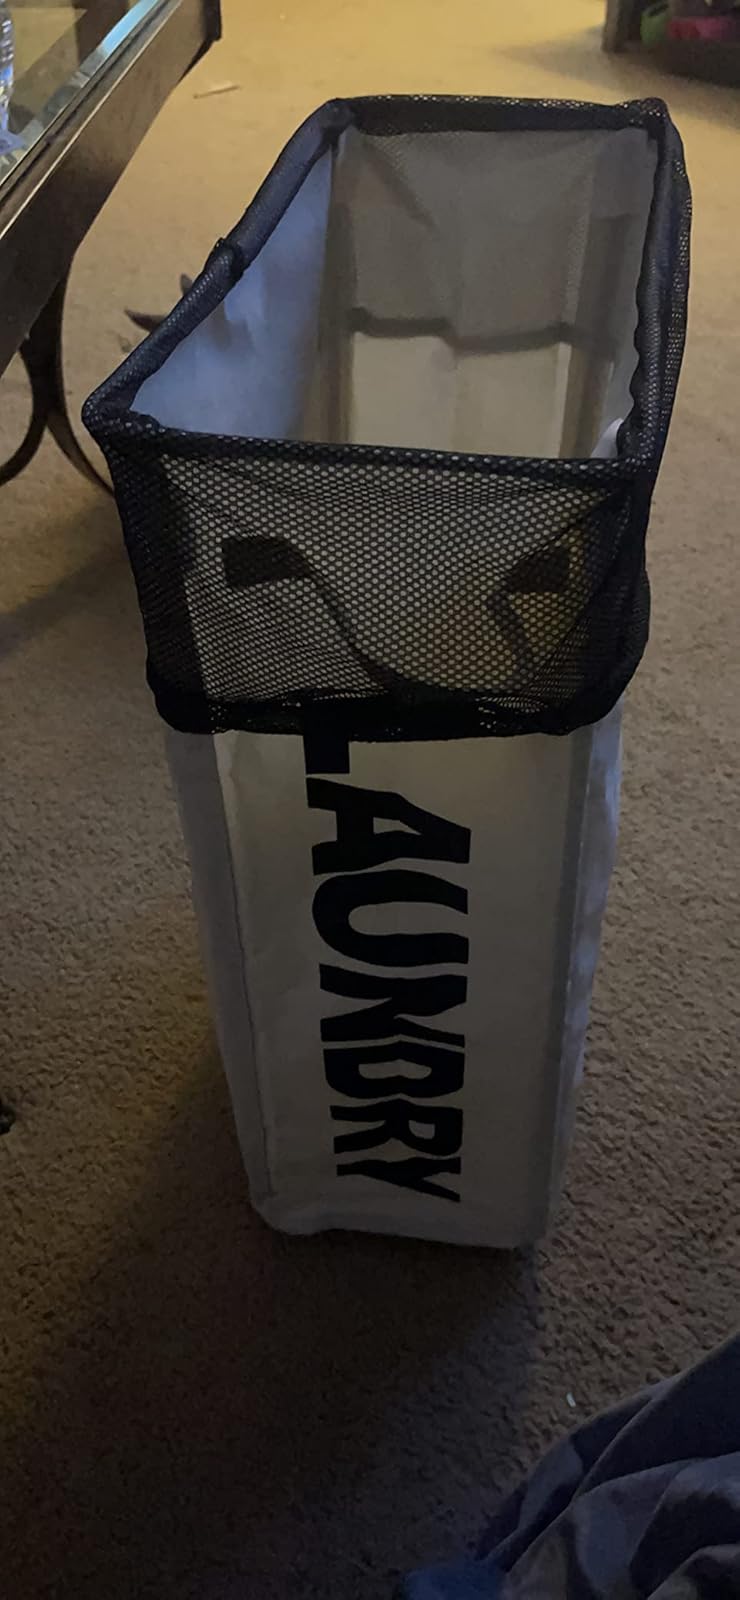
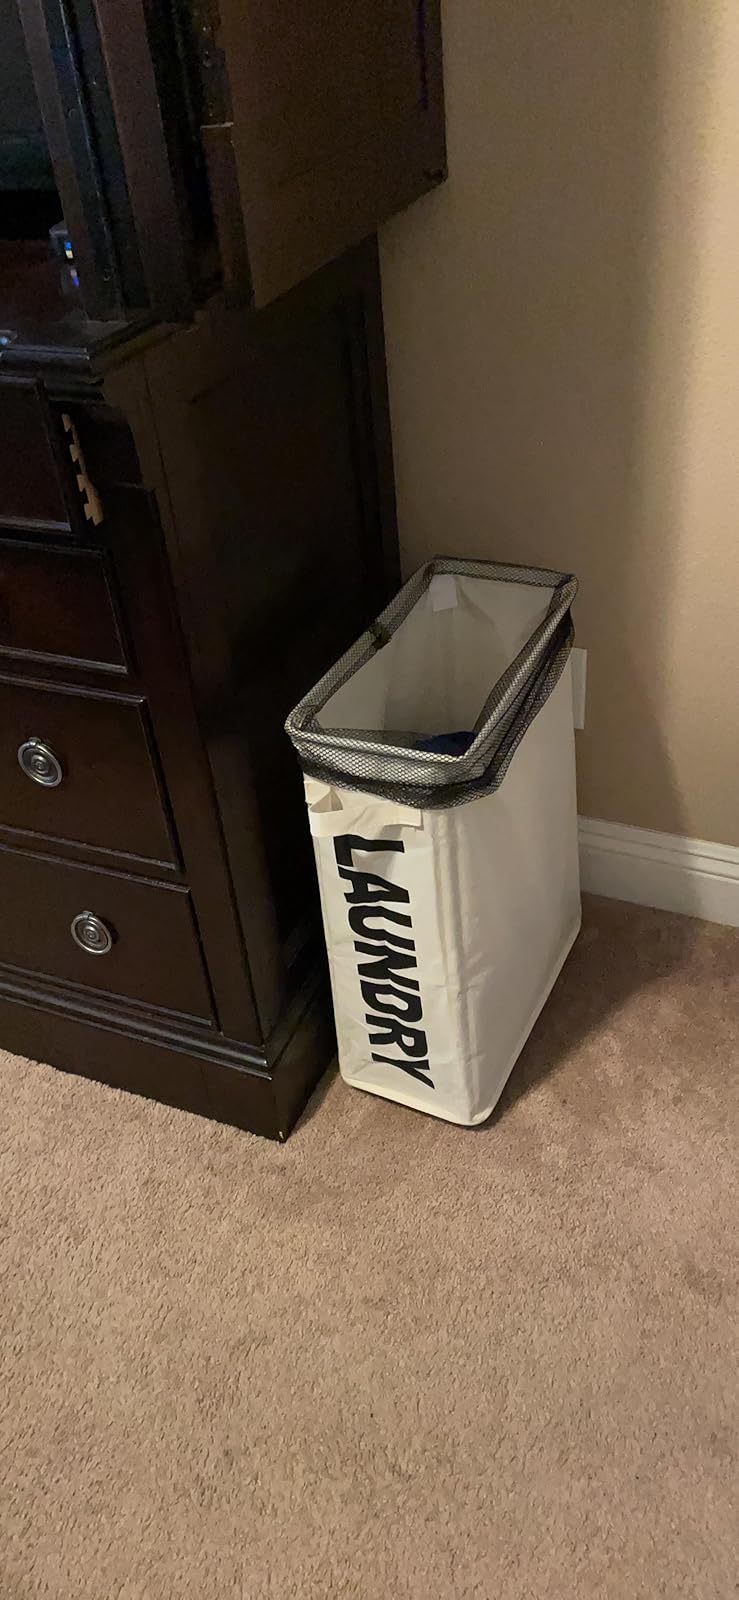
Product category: items_hamper
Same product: yes